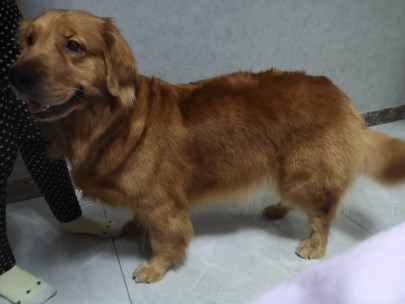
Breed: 5355-n000126-golden_retriever